Cluster munition

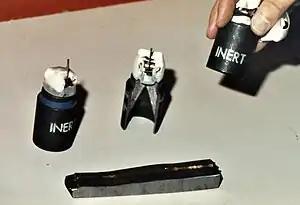
M77 submunition of type fired against Lebanon in 1986. Each MLRS rocket has 644 M77 packed in the warhead.

The other serious problem, also common to explosive weapons is unexploded ordnance (UXO) of cluster bomblets left behind after a strike. These bomblets may be duds or in some cases the weapons are designed to detonate at a later stage. In both cases, the surviving bomblets are live and can explode when handled, making them a serious threat to civilians and military personnel entering the area. In effect, the UXOs can function like land mines.